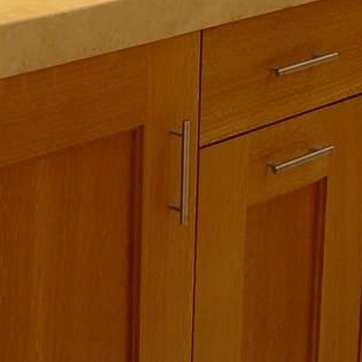
Material: metal